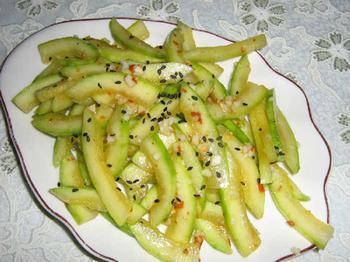
Label: trash